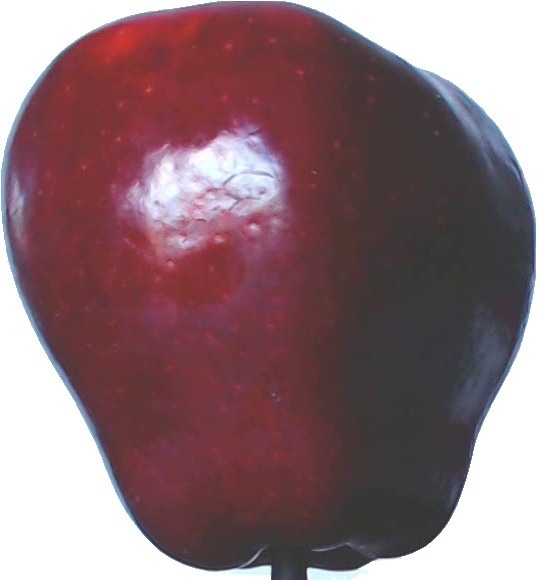
Label: apple_red_delicios_1